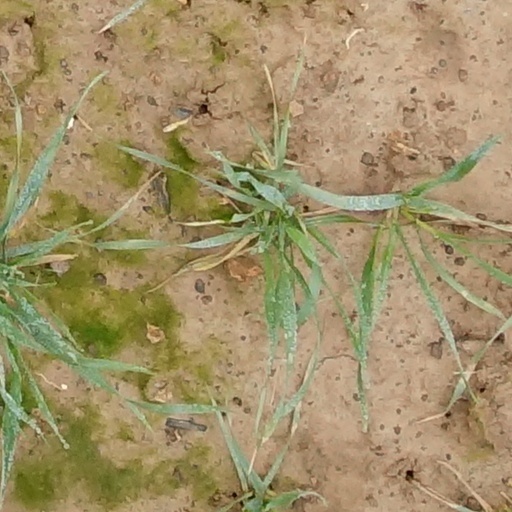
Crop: wheat